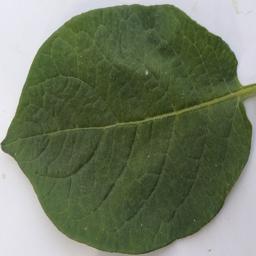
Label: Potato___Healthy